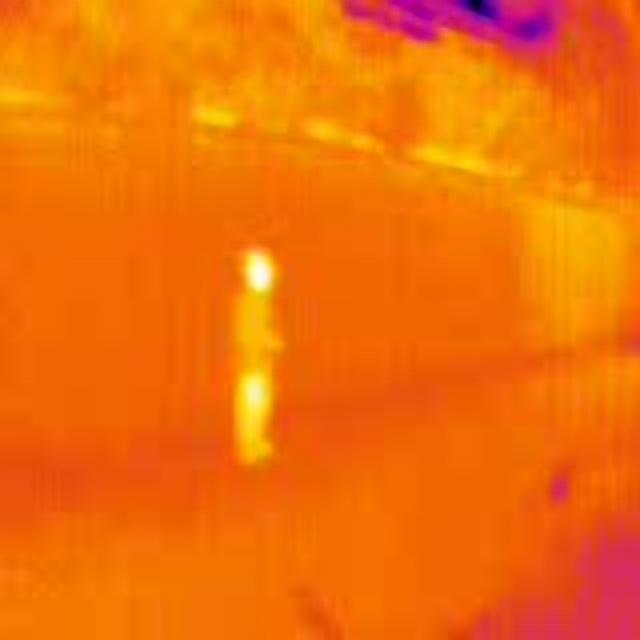
Detected objects:
label: person